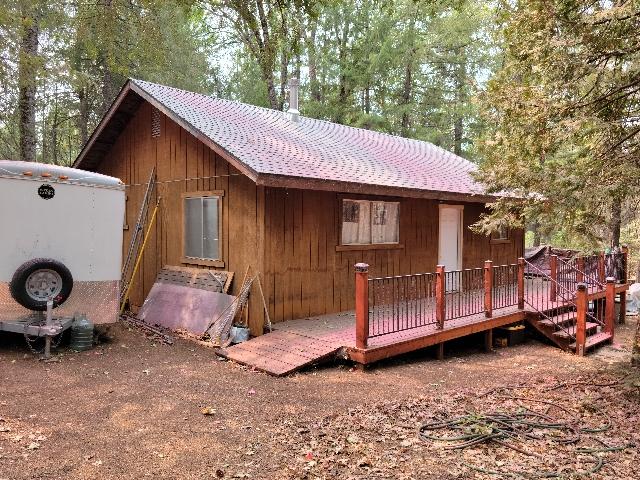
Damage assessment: no_damage